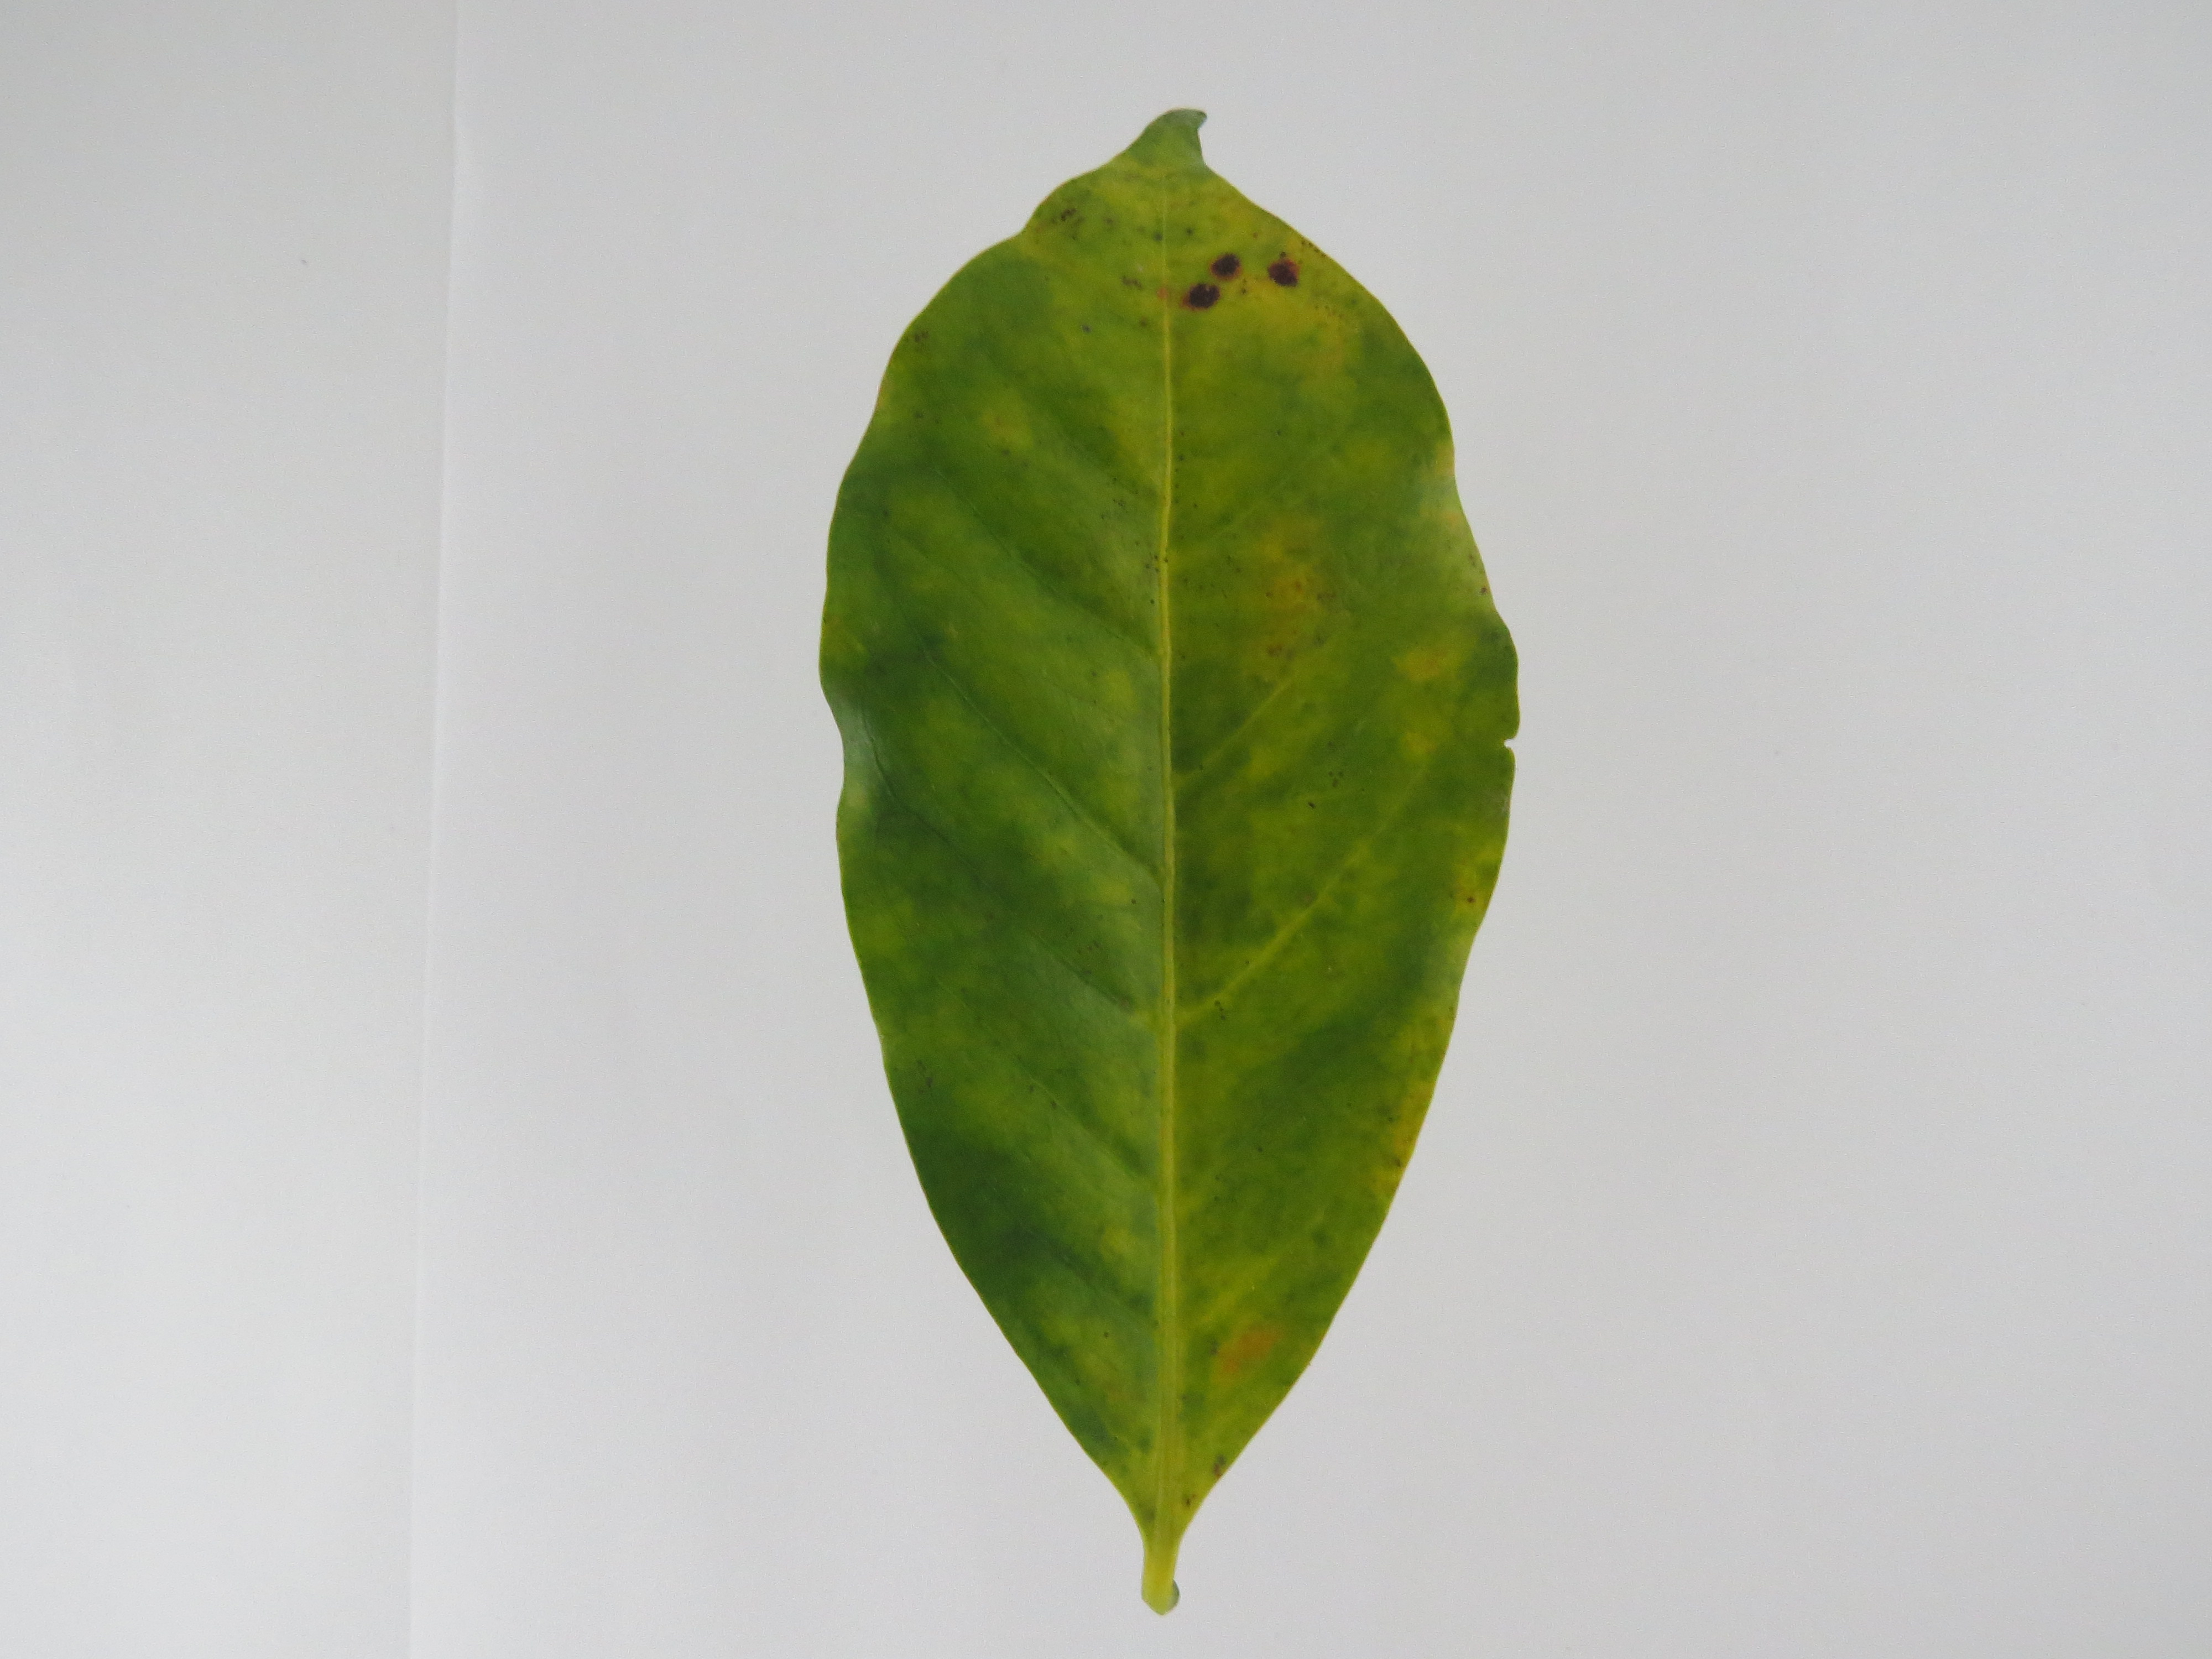
Label: nitrogen-N